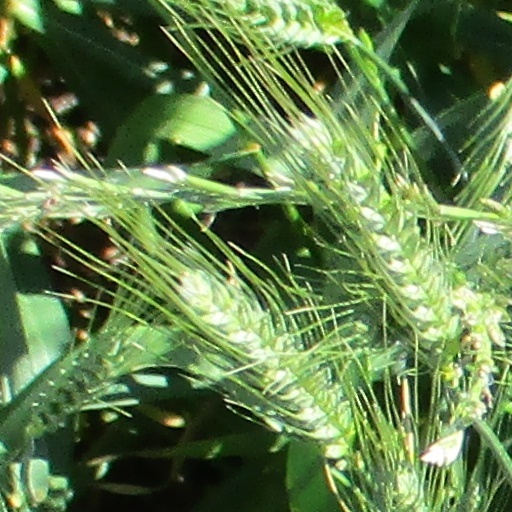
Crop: wheat